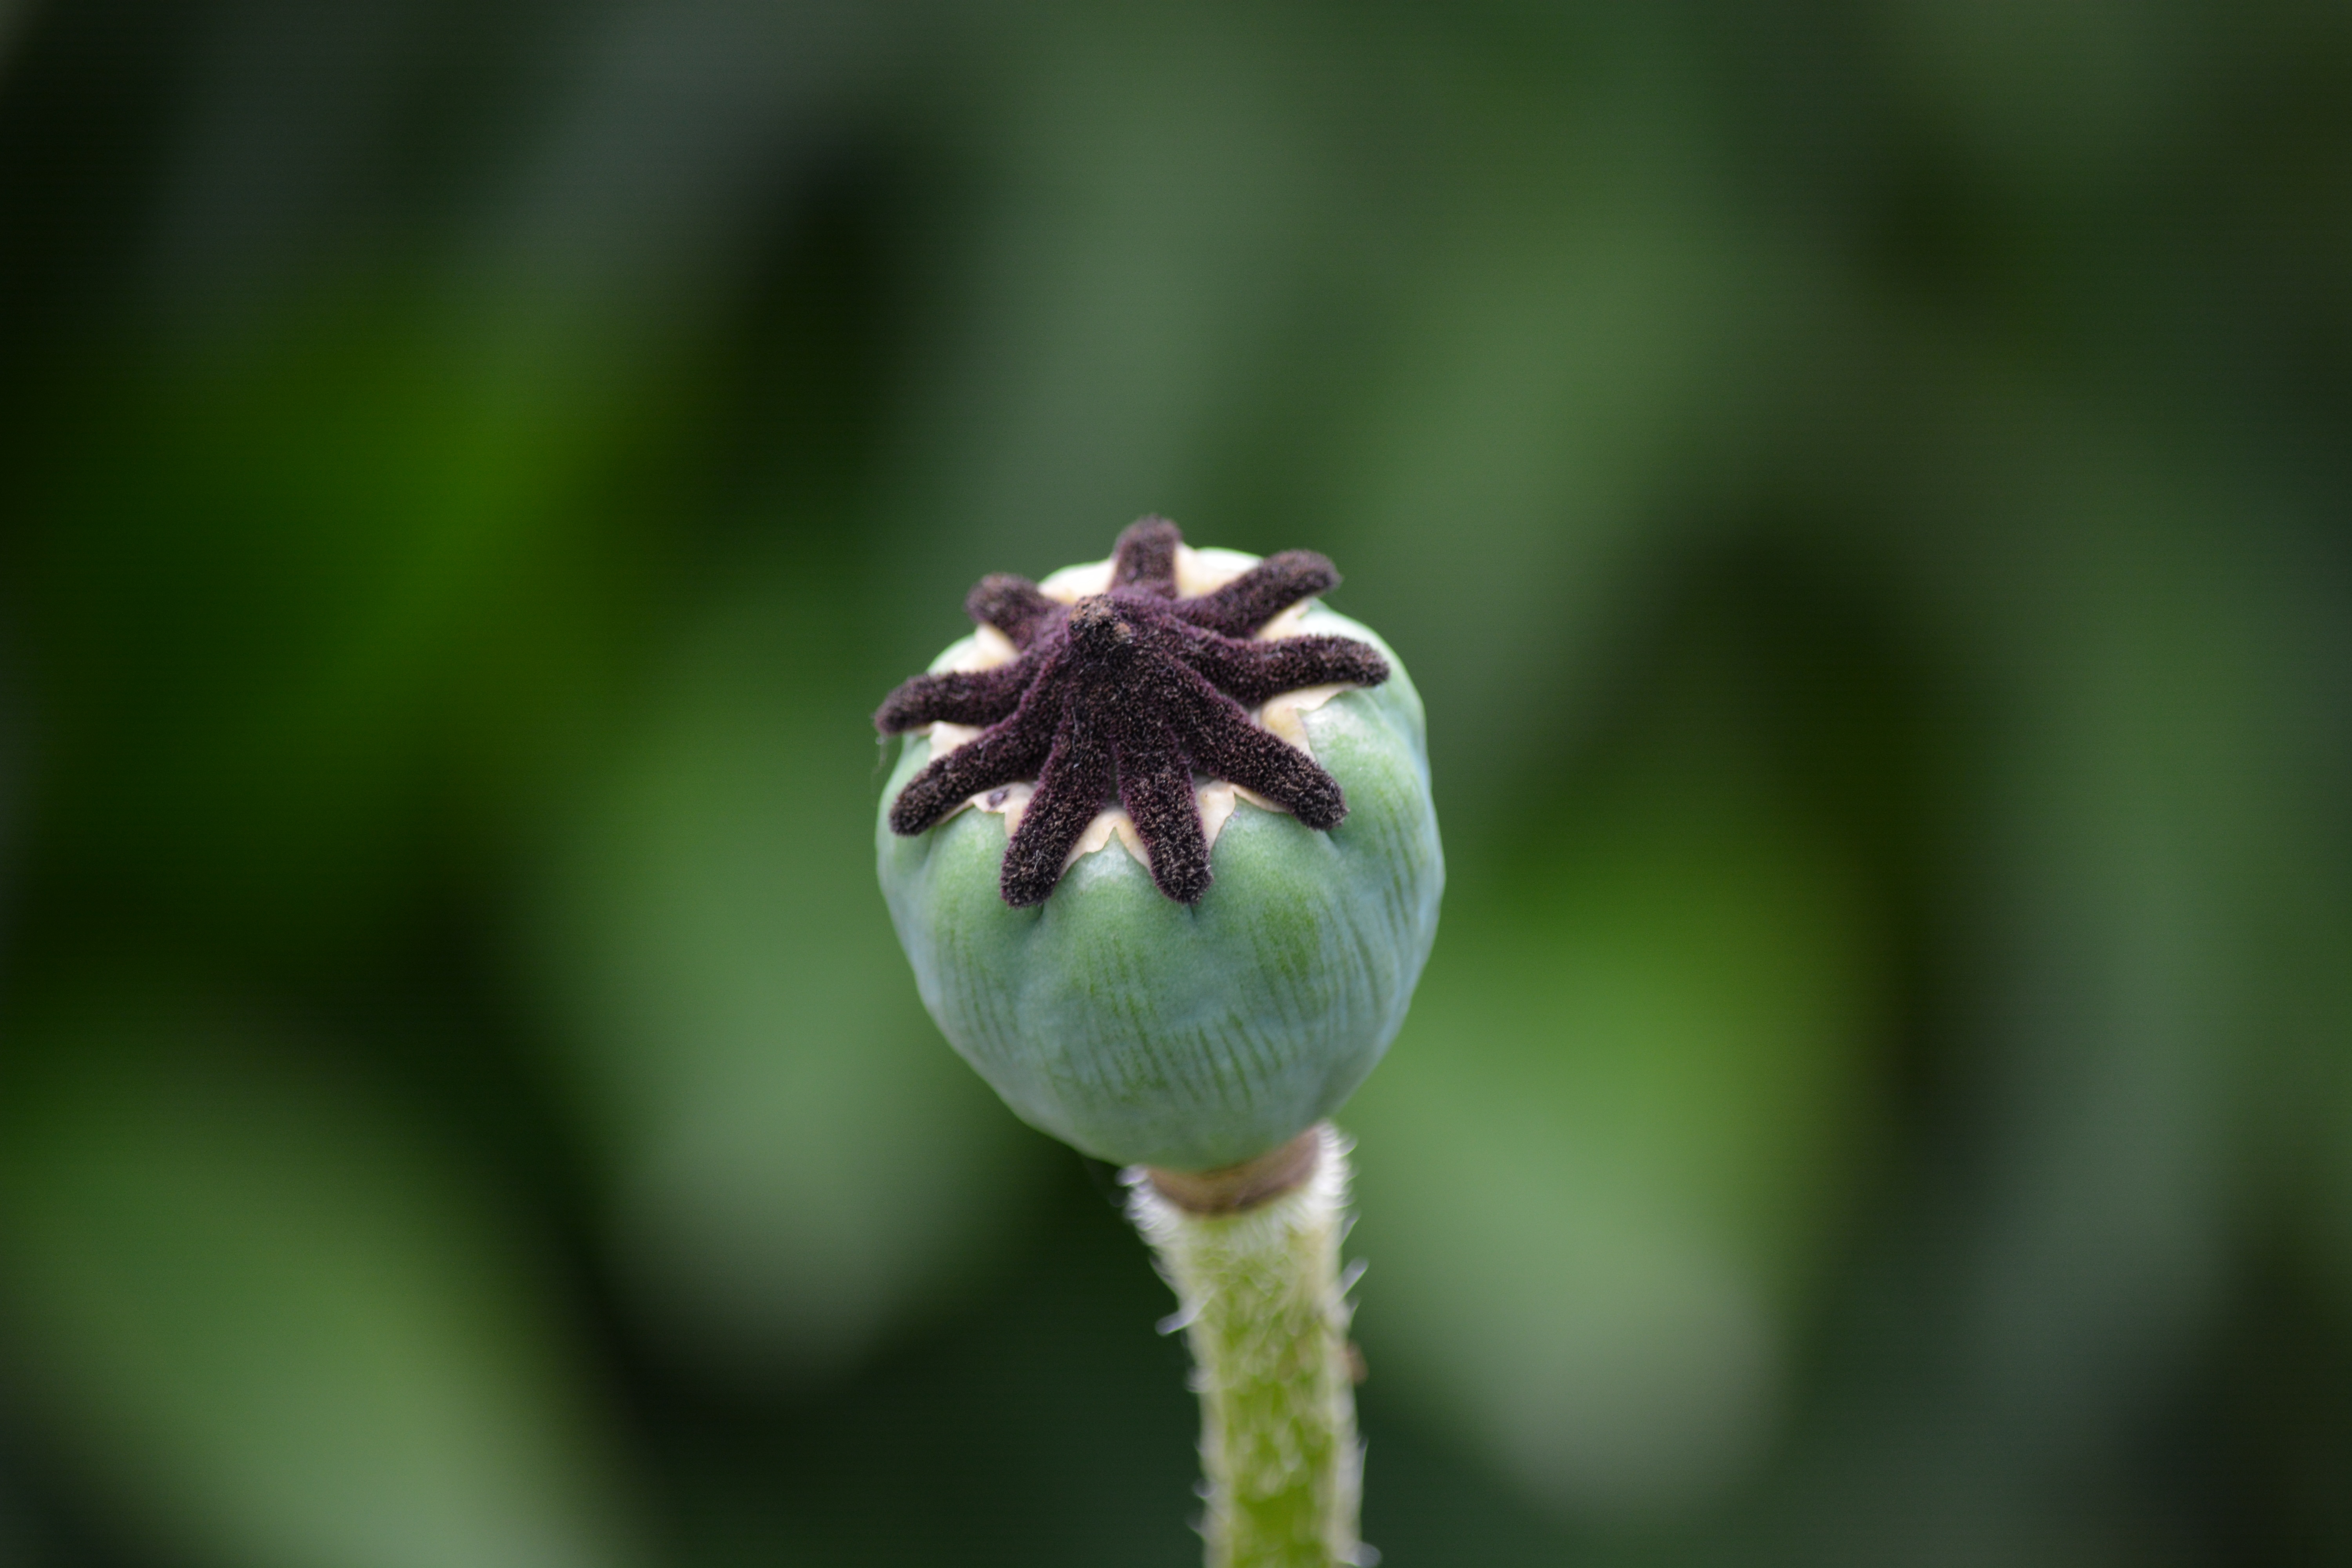
nature, blossom, plant, field, photography, leaf, flower, petal, wild, green, botany, flora, wildflower, close up, poppy, bud, mecklenburg, macro photography, flowering plant, plant stem, land plant, the cornfield